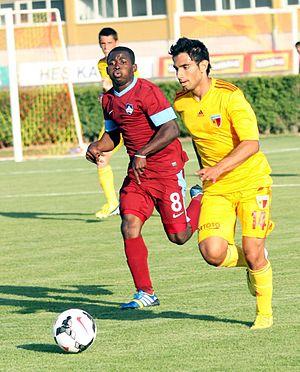
Torric Jebrin, né le 14 janvier 1991, est un footballeur ghanéen évoluant au poste de milieu offensif au TP Mazembe.